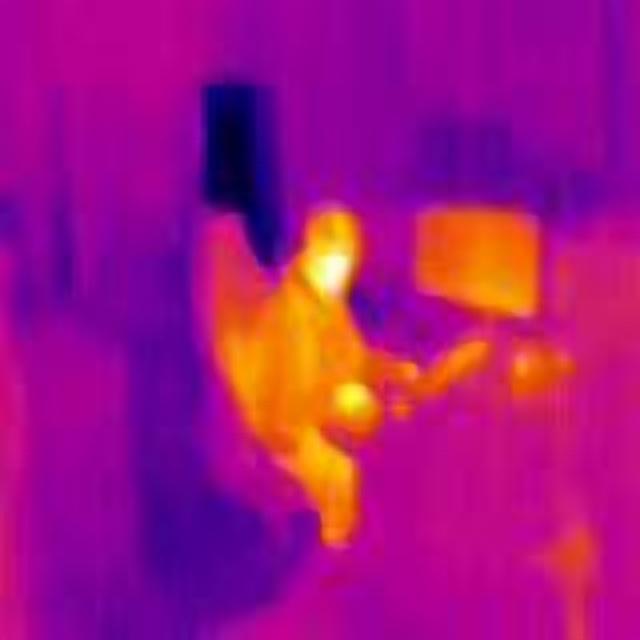
Detected objects:
label: person